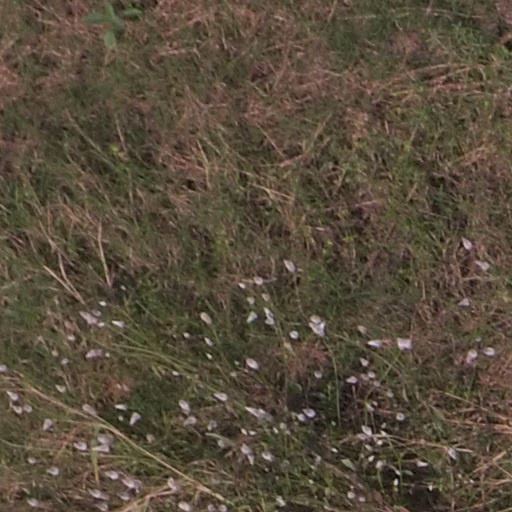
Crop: maize; corn